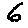
Label: 6